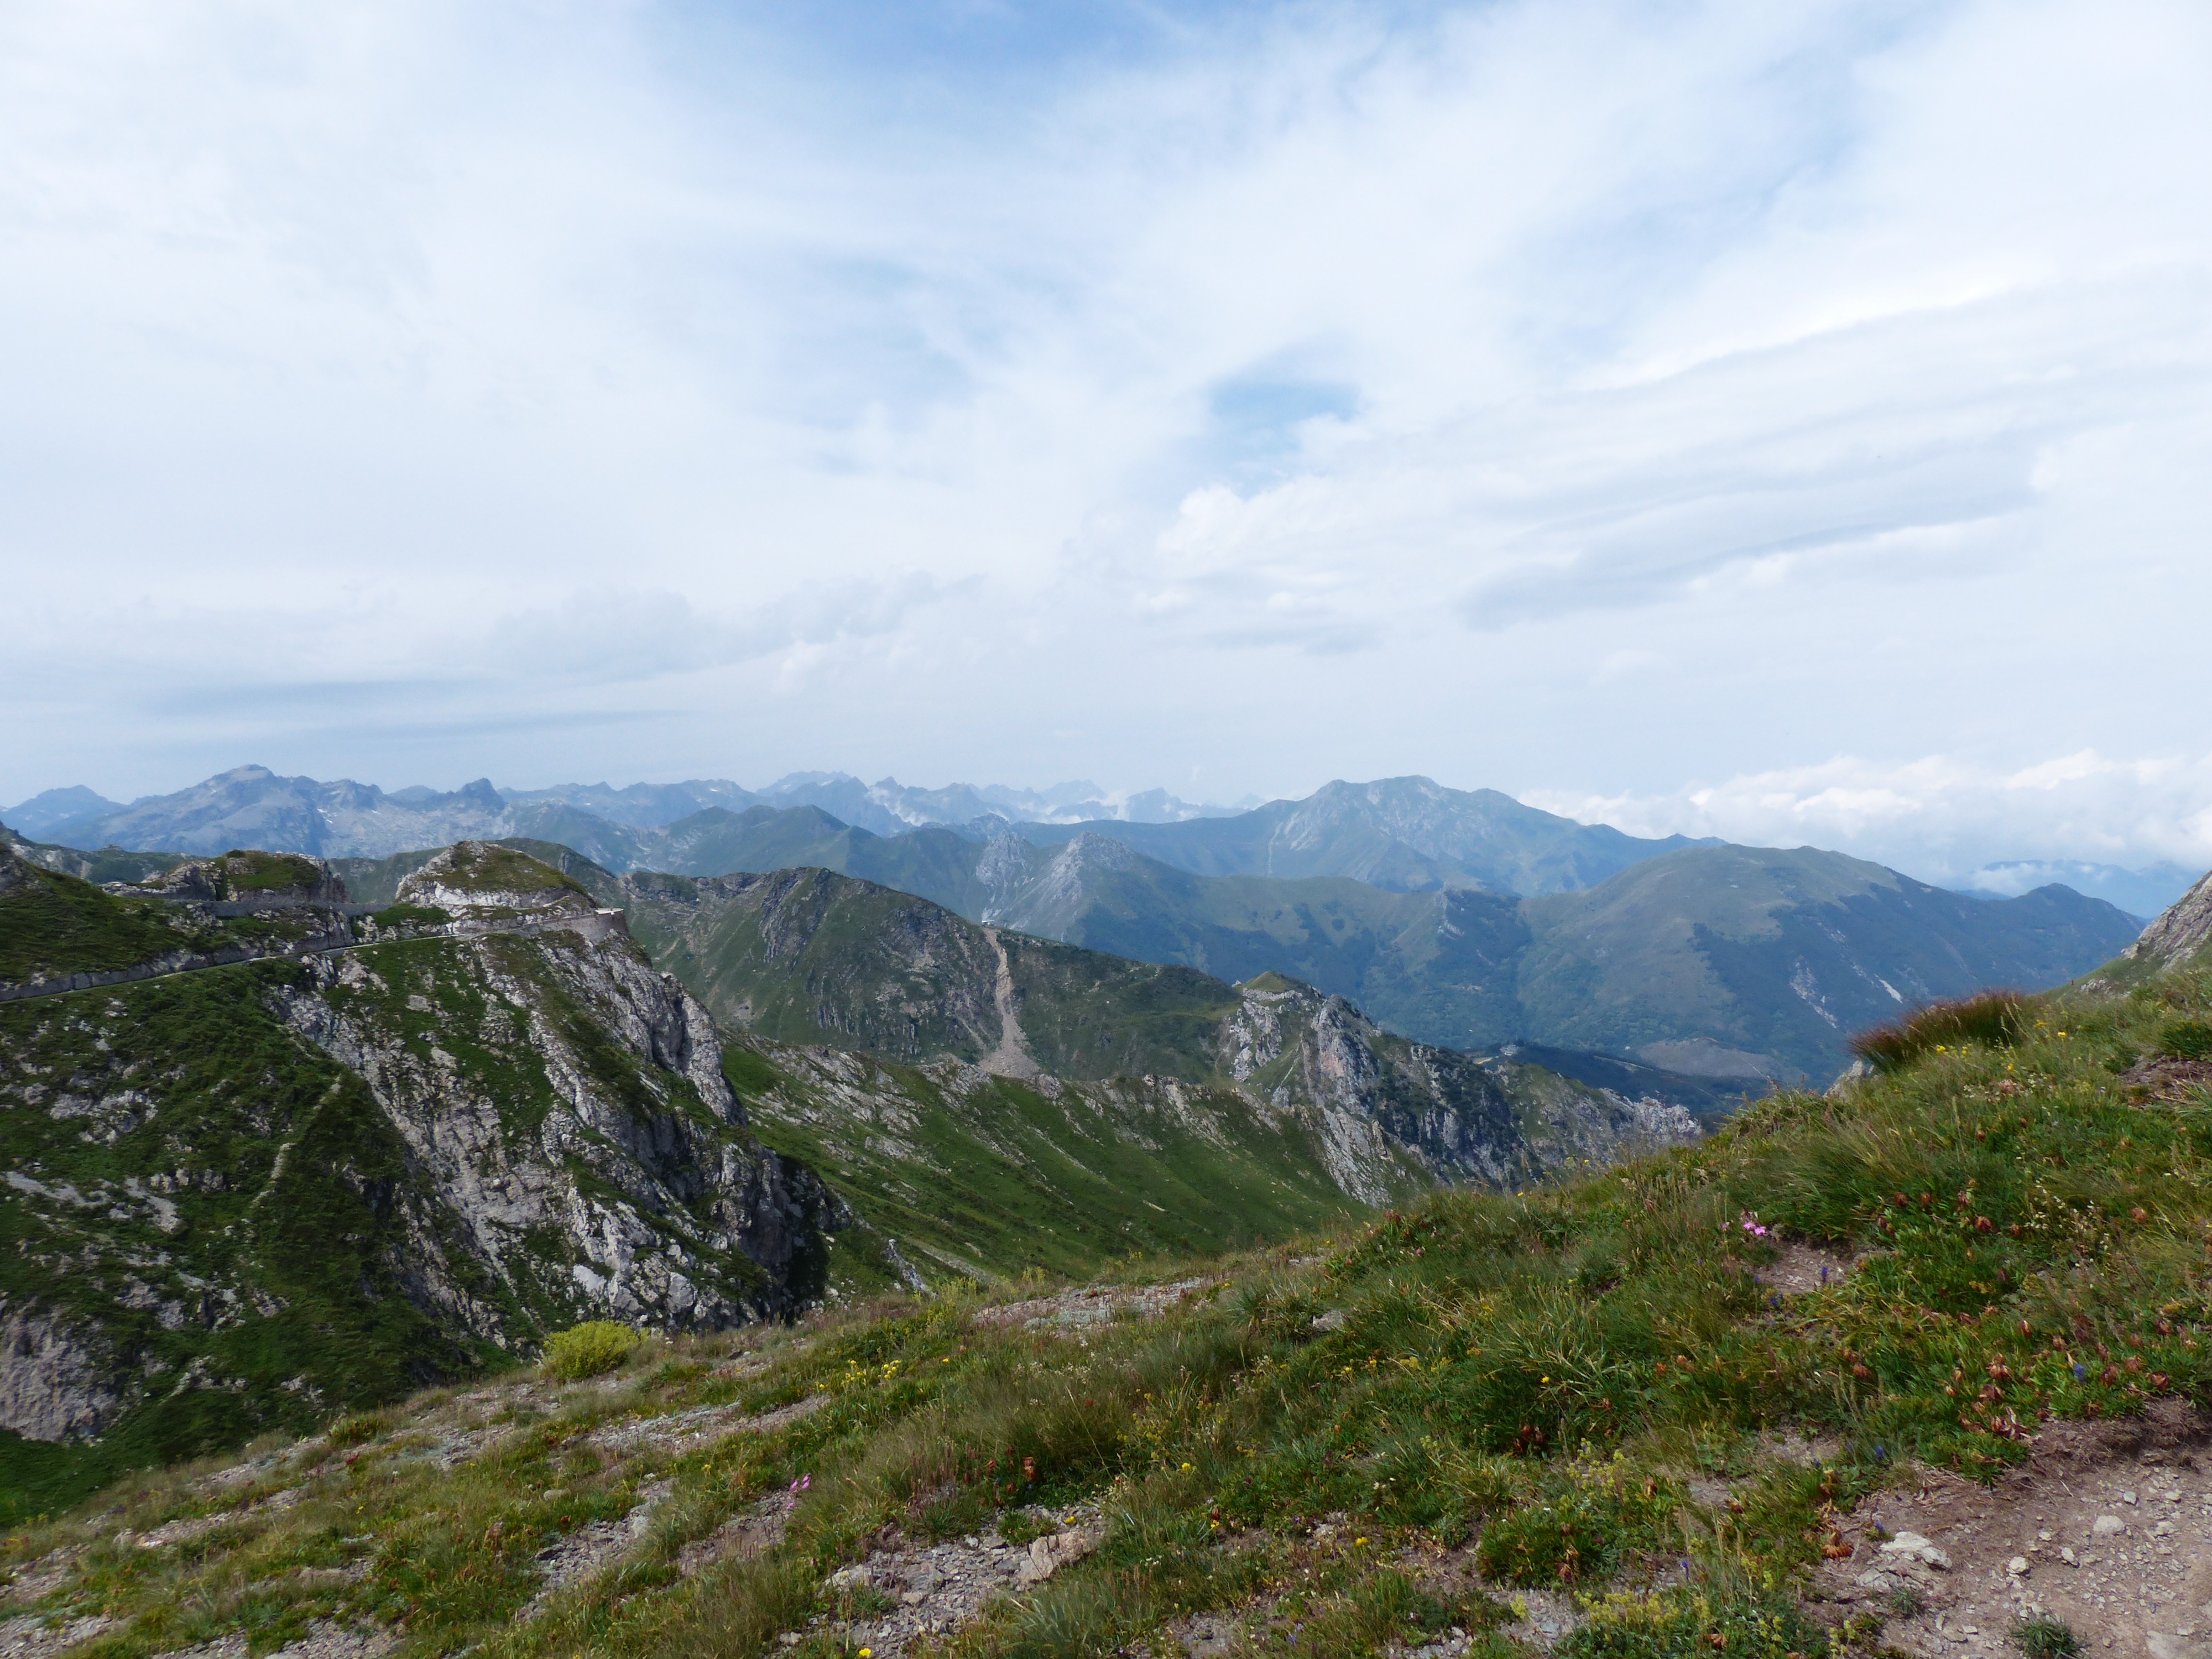
wilderness, walking, mountain, trail, meadow, hill, adventure, valley, mountain range, hike, alpine, highland, ridge, summit, mountains, alps, plateau, fell, loch, landform, mountain pass, maritime alps, long distance trail, geographical feature, mountainous landforms, long distance footpath, gta, grande traversata delle alpi, colle della boaria